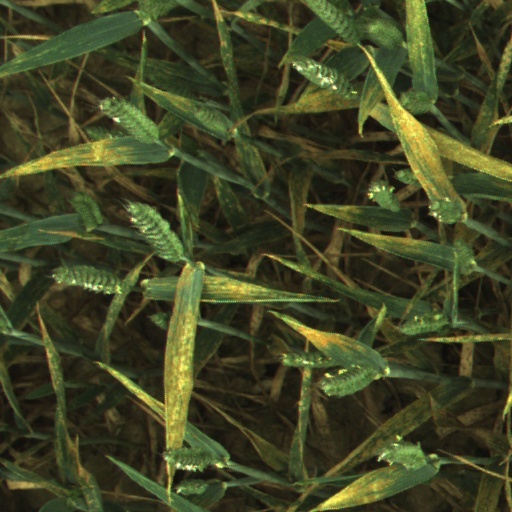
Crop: wheat